Dalby Church

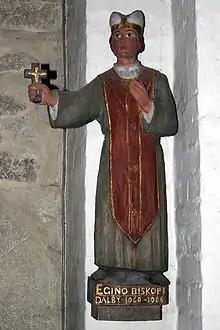
A wooden statuette of Bishop Egino

Dalby Church is one of the oldest churches in Scania and is sometimes claimed to be the oldest stone church in Sweden, or even the Nordic countries, still in use. In the medieval illuminated manuscript "Necrologium Lundense", today kept in the library of Lund University, there is a note stating that King Sweyn II of Denmark ( 1019 – 1076) built the church in Dalby (Dalby and the rest of Scania were part of Denmark until the Treaty of Roskilde in 1658, when the province became Swedish). Chronicler Adam of Bremen further relates that King Sweyn decided to form two new dioceses in Scania after the death of Bishop Avoco of Roskilde around 1060. One bishop, Henry, was installed in Lund (where Lund Cathedral still is the seat of the Bishop of Lund), and the other, Egino, was installed in nearby Dalby. When Henry died after only six years, Egino was however installed as bishop in Lund and Dalby ceased to be a functioning diocese. Dalby continued to enjoy the attention of the royal family, however: King Harald III was buried there in 1080 and Canute IV donated large sums of money to Dalby.